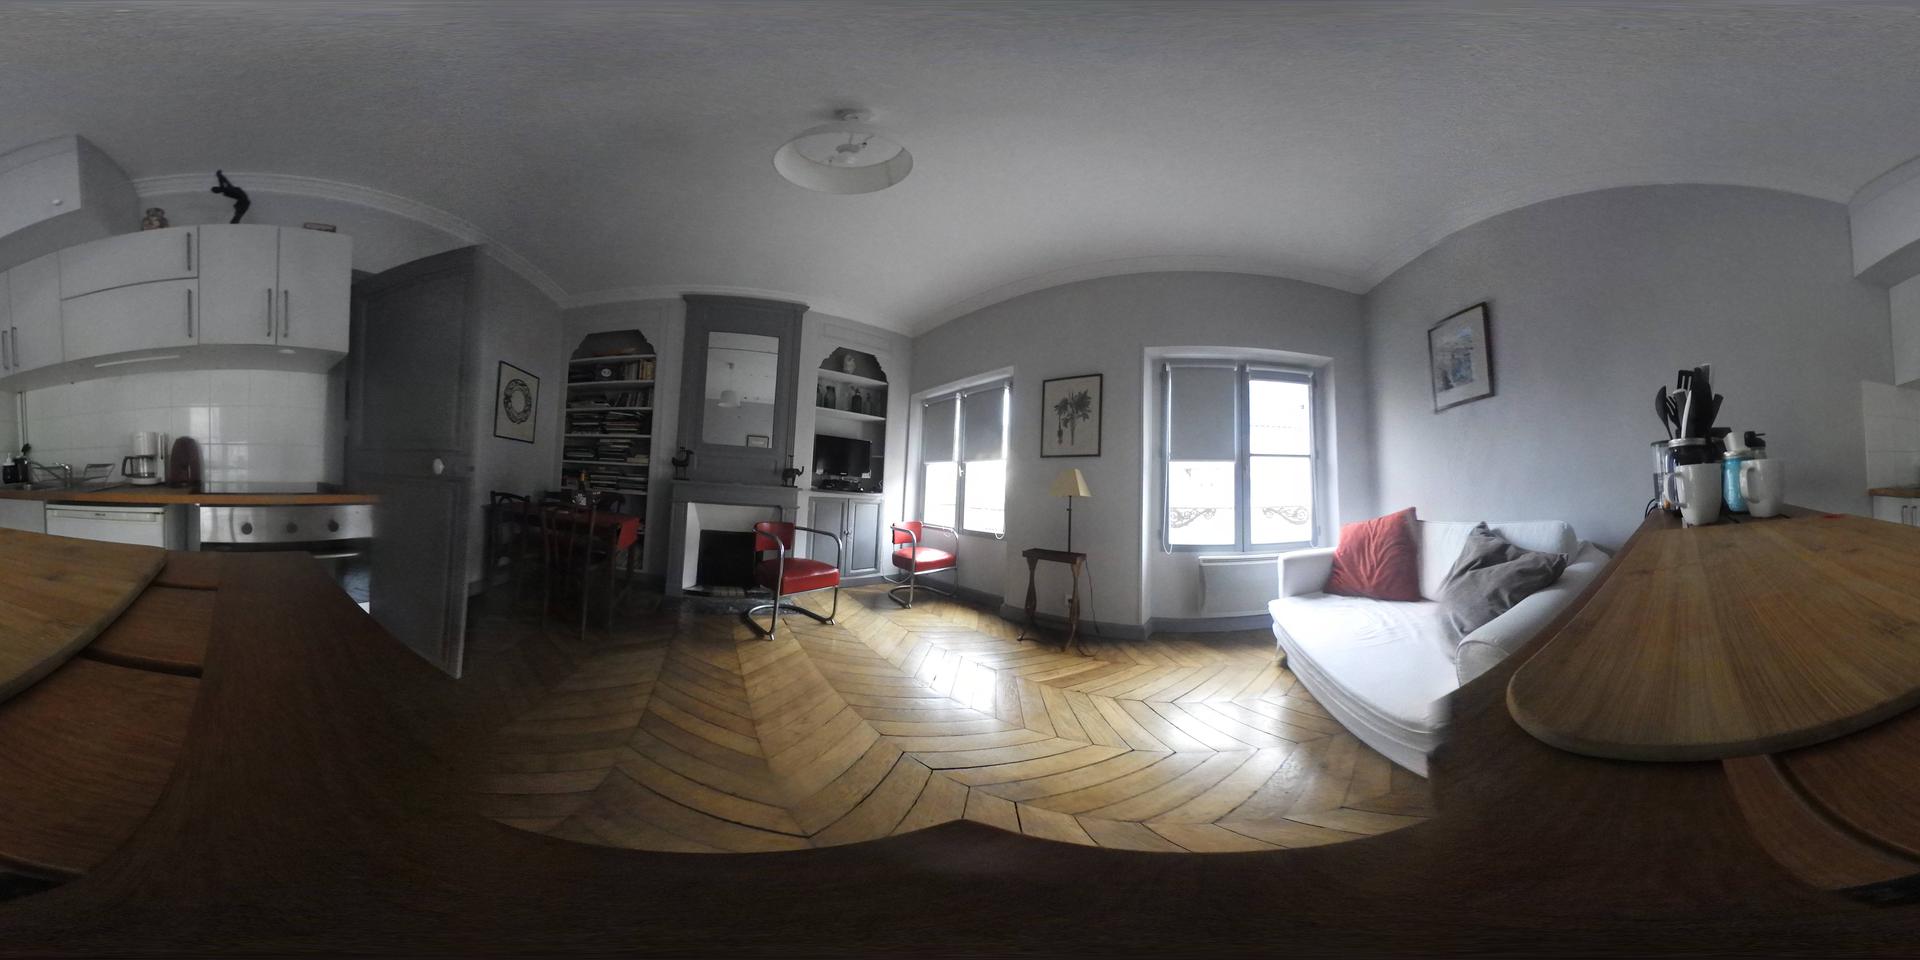
Referred object: The painting between two windows

Referred object: the red cushion on the white sofa

Referred object: Turn left, and find the red chair in front of the fireplace.